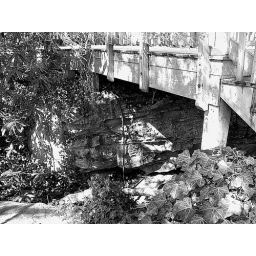
i'll be your bridge over troubled water